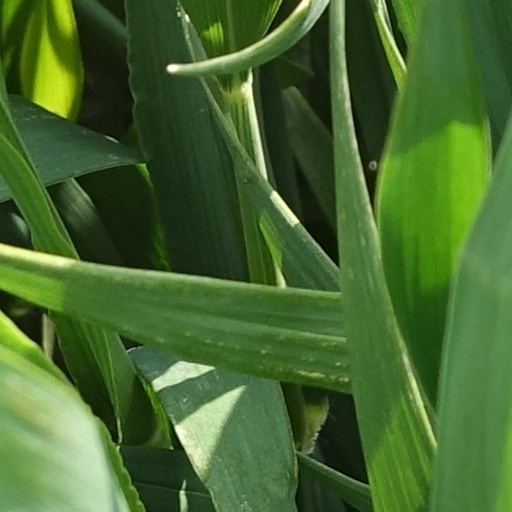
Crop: wheat